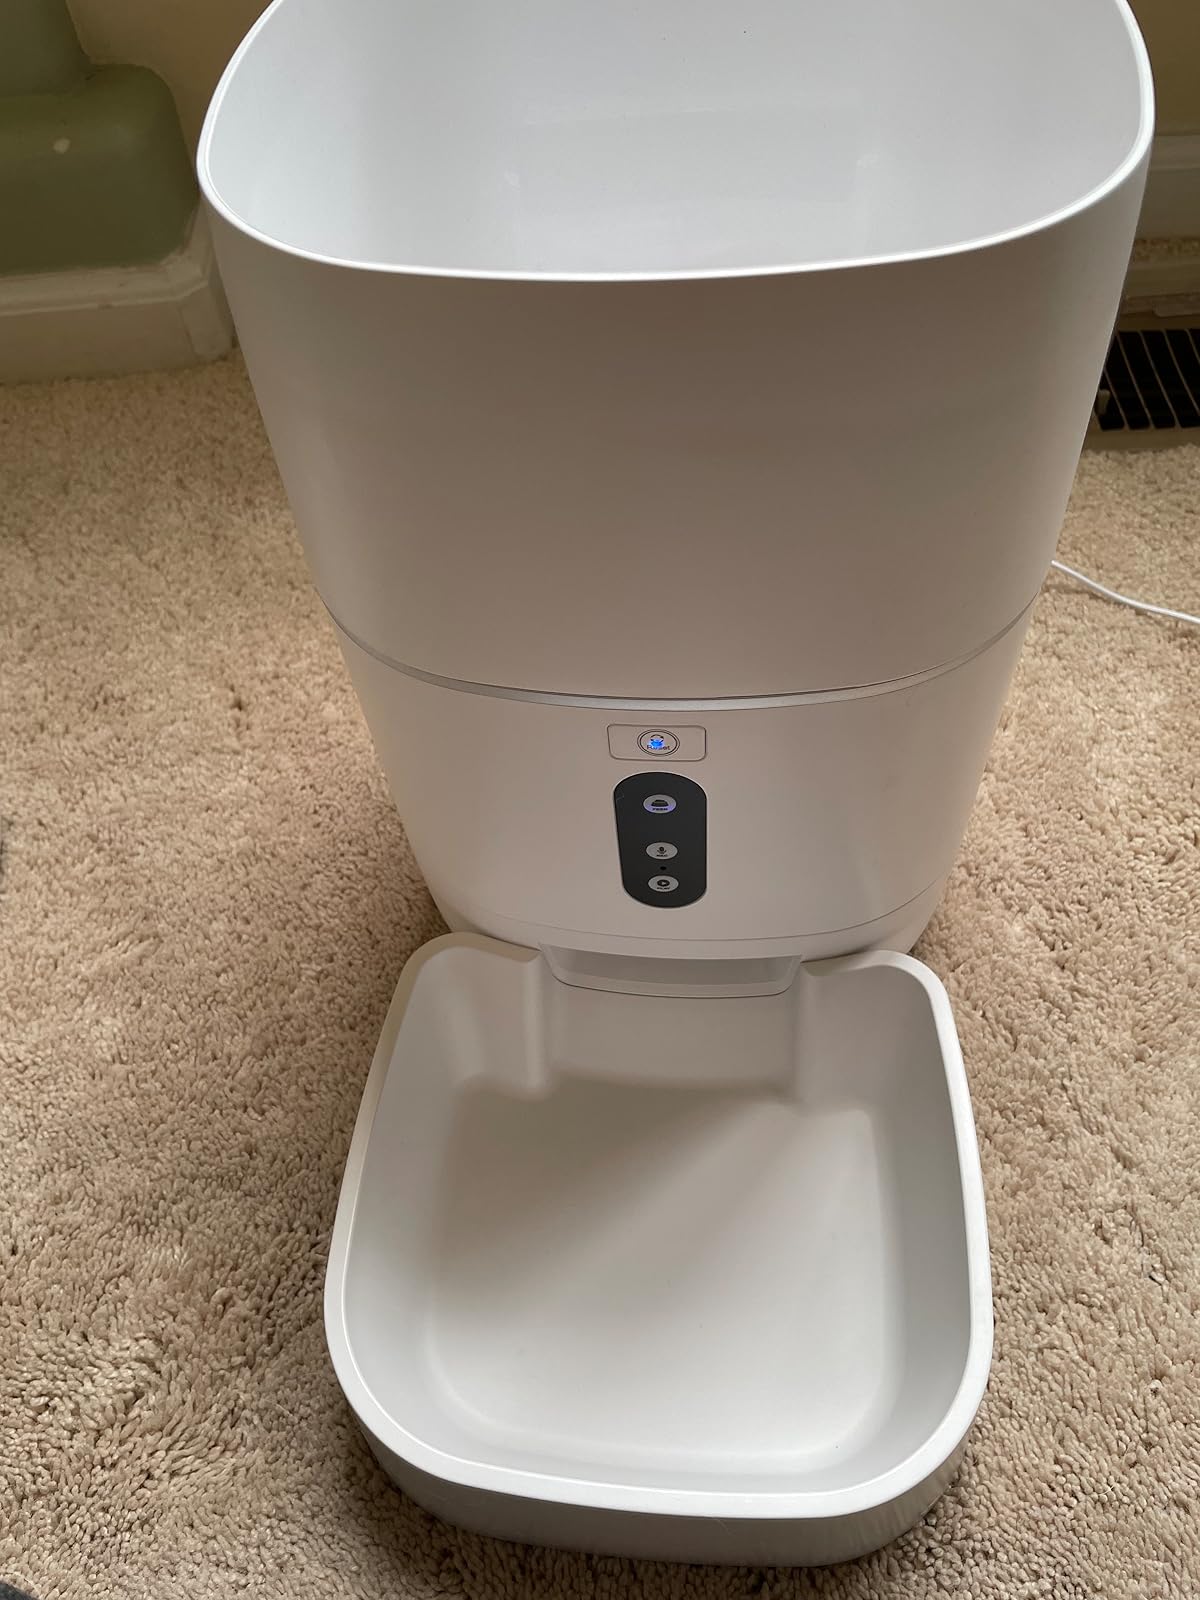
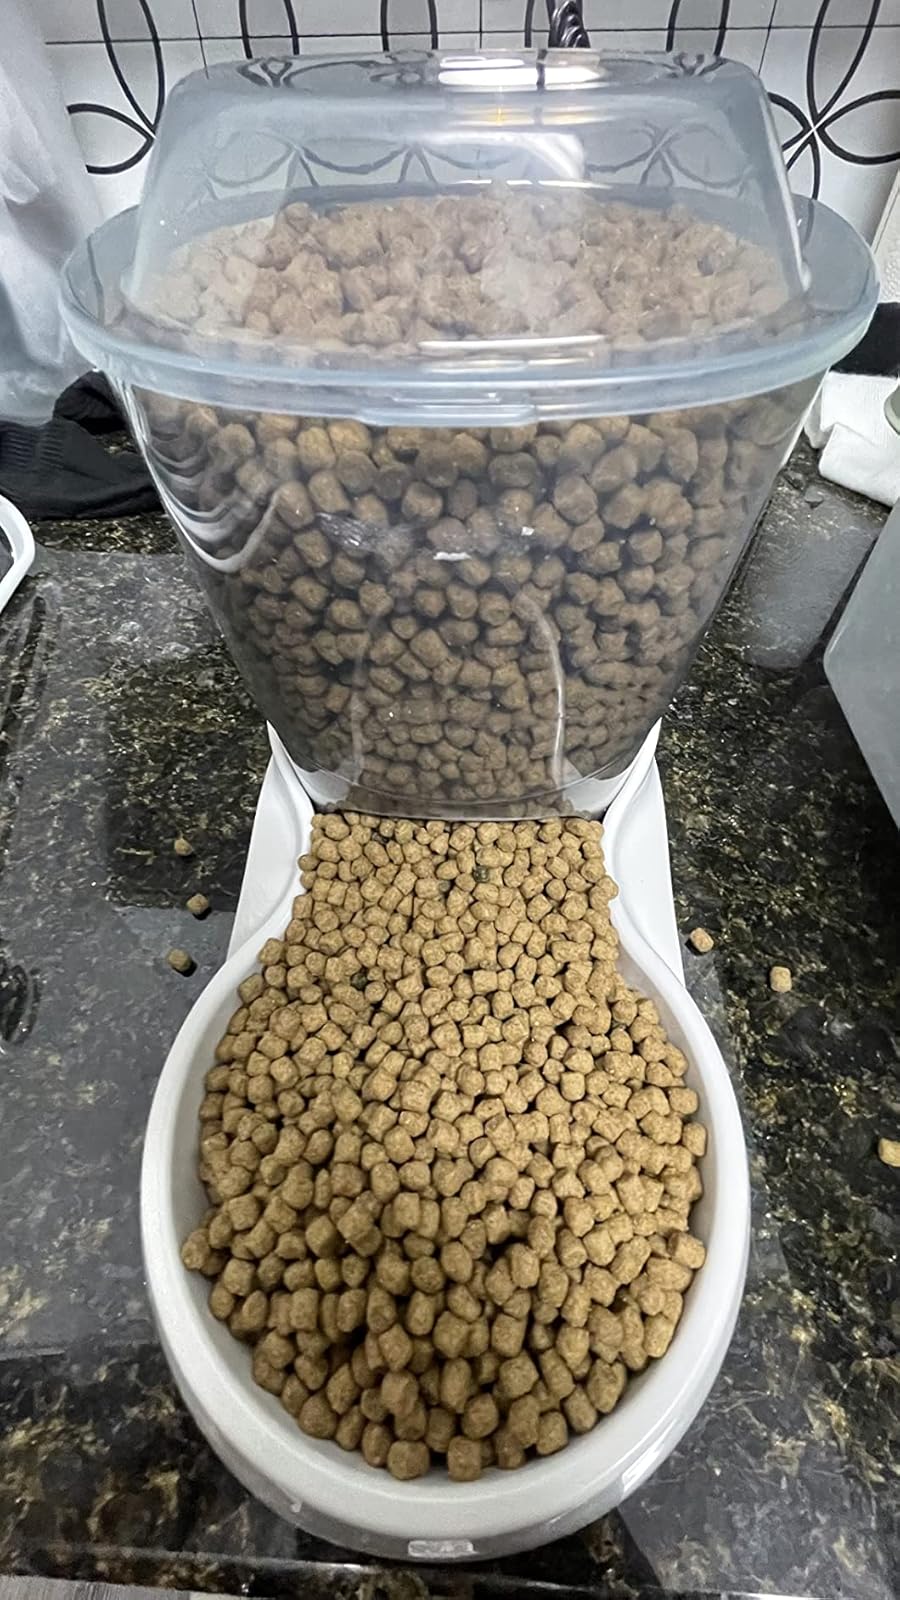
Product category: items_feeder
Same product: no